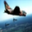
Label: airplane